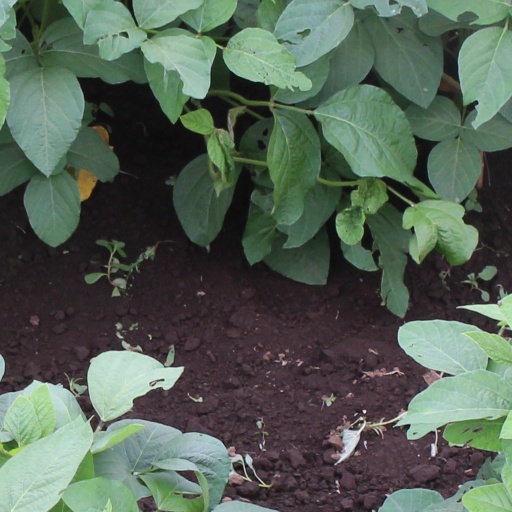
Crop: soybean